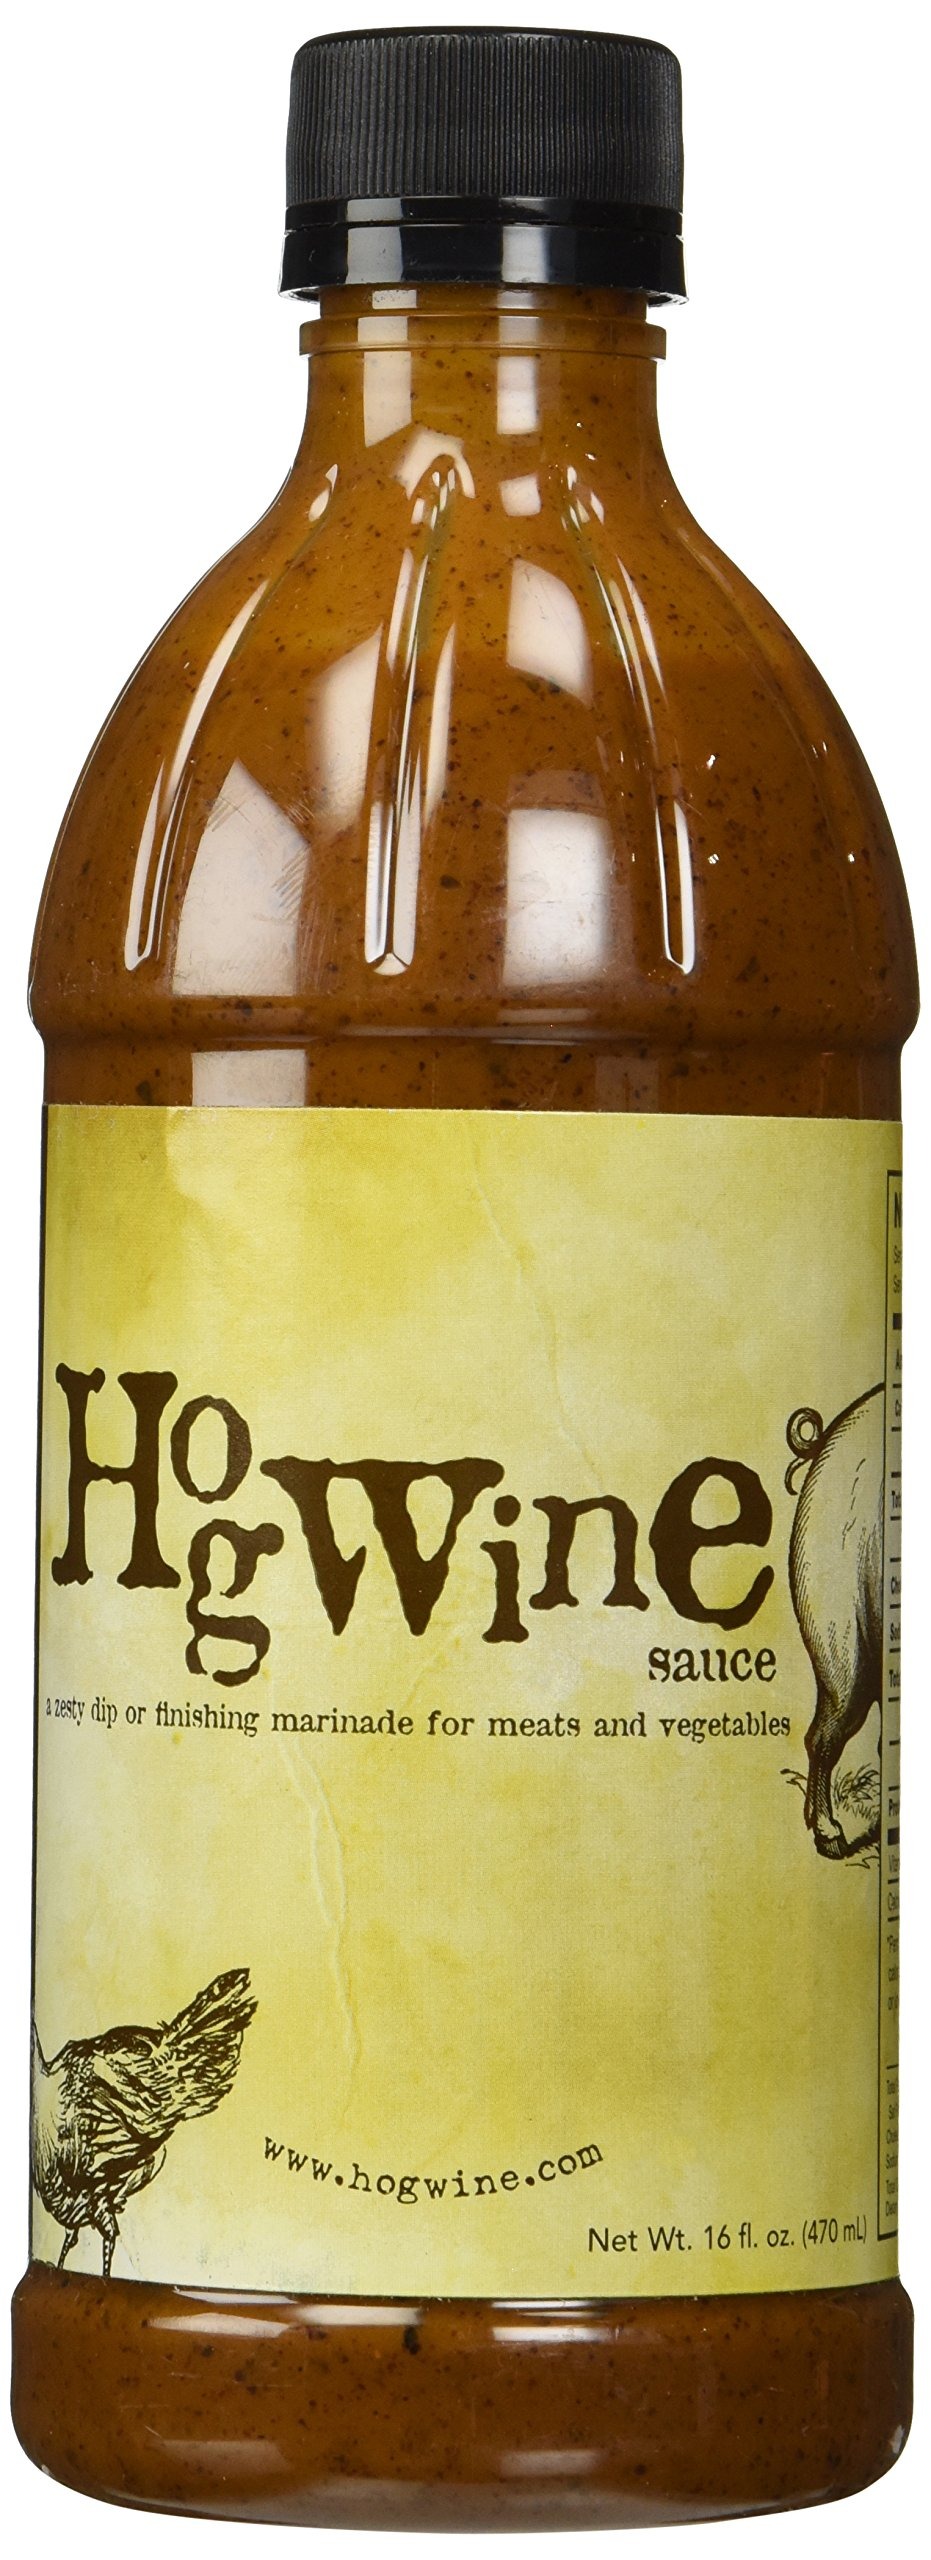
Item Name: Hogwine Reserve Finishing Sauce
Bullet Point 1: Finish sauce or marinade that creates the perfect flavor to meats, vegetables, and potatoes
Bullet Point 2: Delightful on shrimp, pork, wings, fish, and vegetables
Bullet Point 3: Apple cider vinegar base akin to Carolina basting sauces
Bullet Point 4: GLUTEN-FREE, LOW SUGAR. NO MSG. KOSHER.
Bullet Point 5: We recommend after usage to try to keep the bragging to a minimum
Product Description: Hogwine Reserve Finishing Sauce is our top of the line sauce with multiple health benefits. Gluten free, non-GMO, low in sugar, Kosher, and Keto Certified! This sauce is so versatile and can be used on BBQ, as a marinade, or on any meat, fish, vegetables, and even salad dressing!
Value: 19.5
Unit: Fl Oz

Price: 9.79